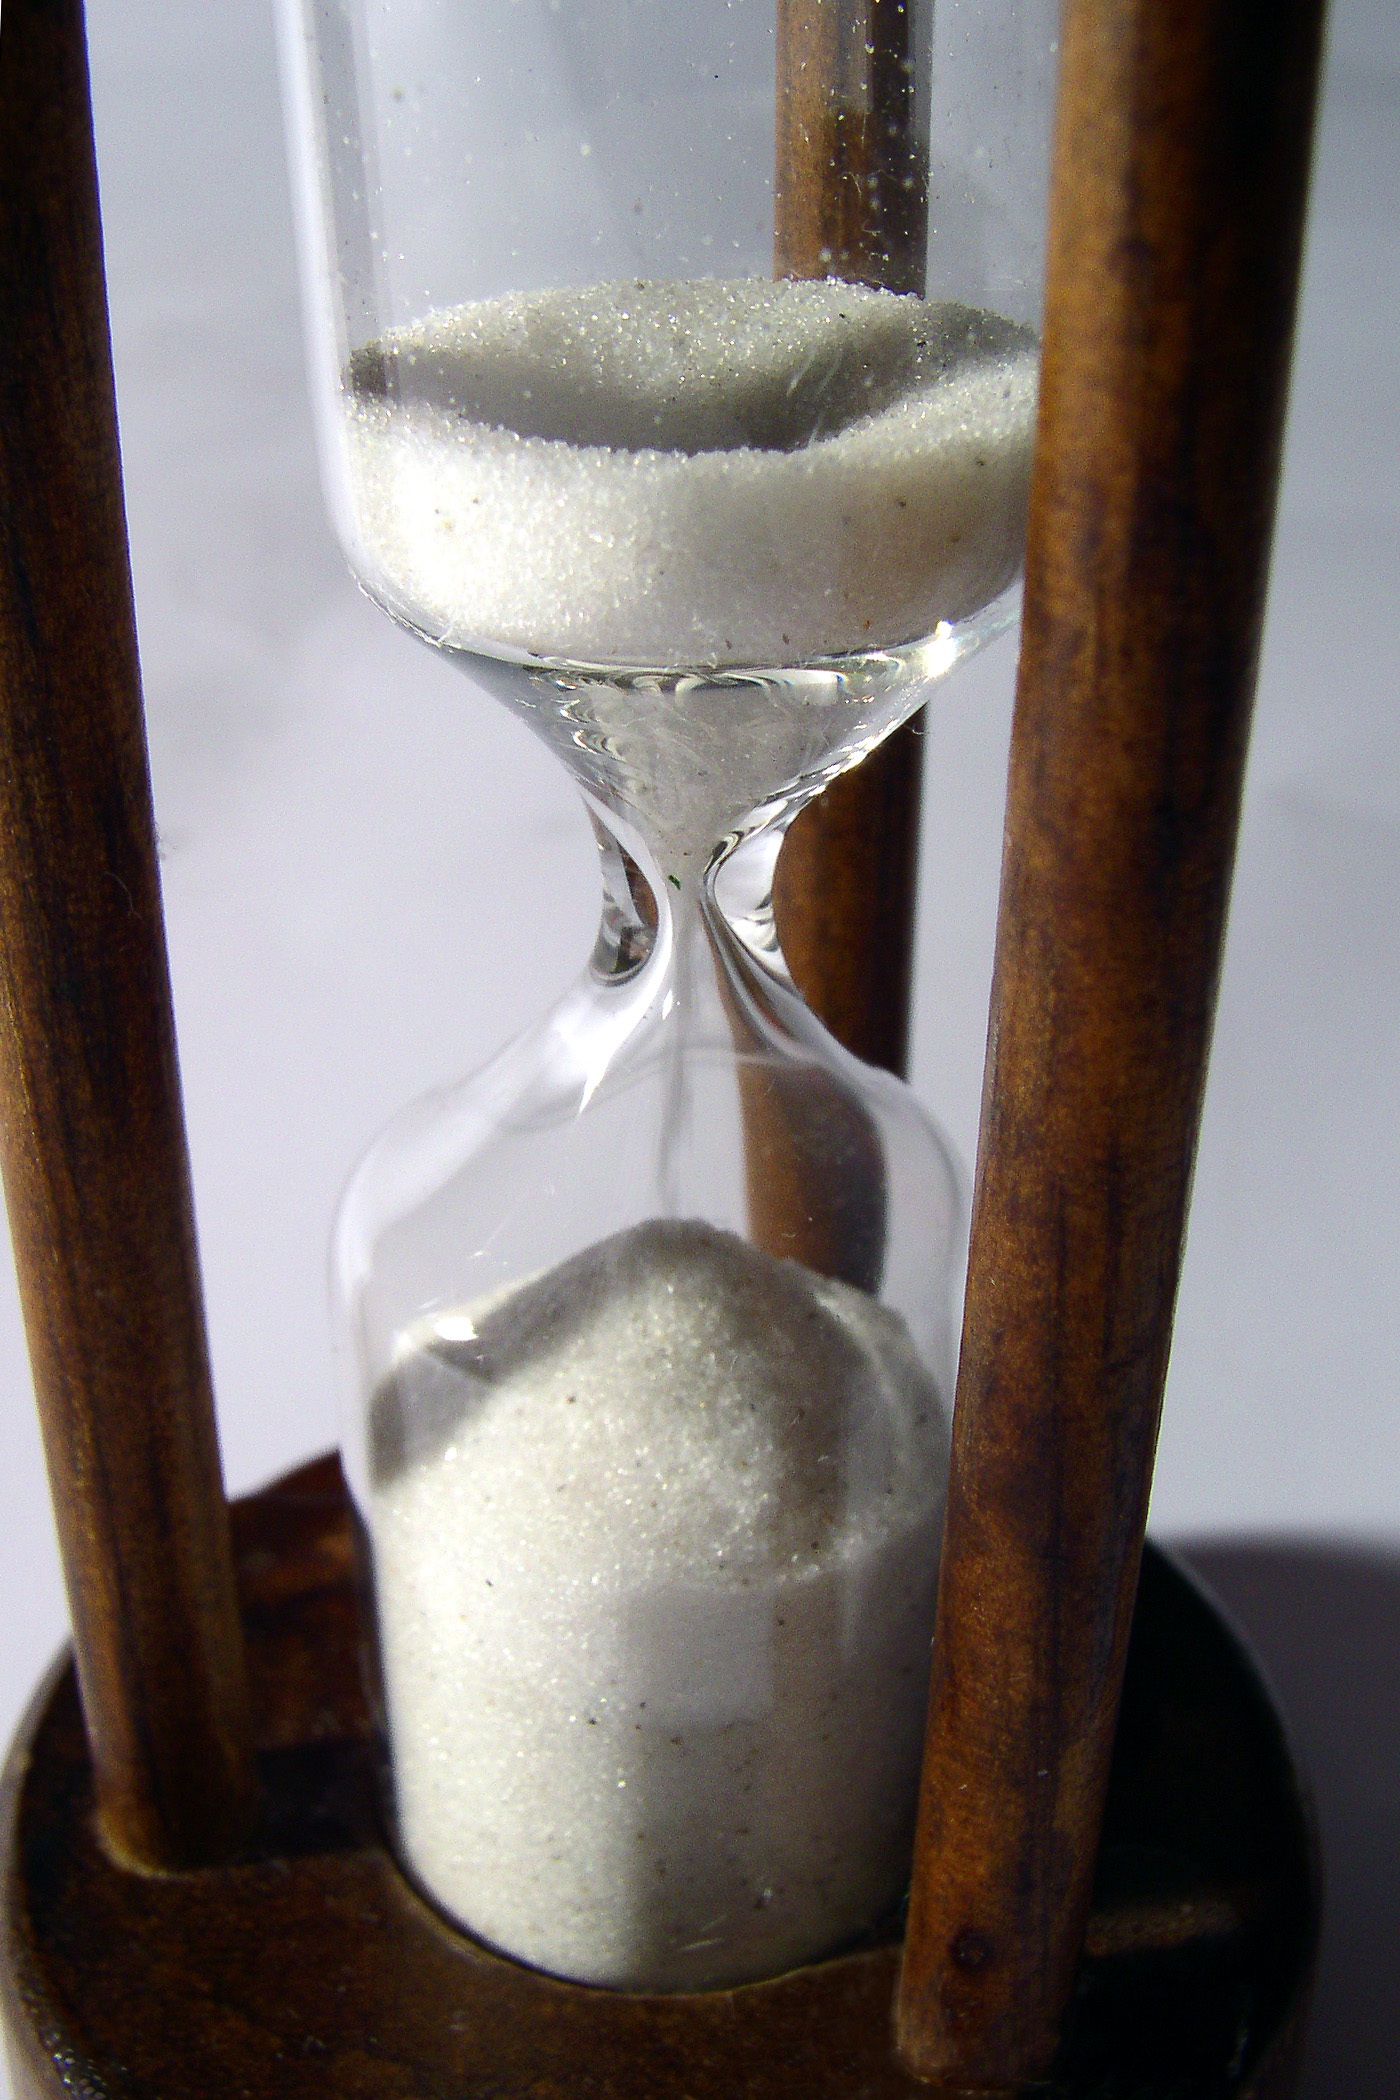
glass, clock, time, drink, transience, little, hurry, fast, stress, short, hourglass, transient, countdown, hours, knapp, egg timer, rushes, run out, amount of time, distilled beverage, time pressure